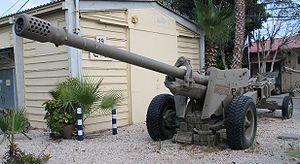
Le canon de 130 mm M1954 ou M-46 est une pièce d'artillerie de conception et de fabrication soviétique.